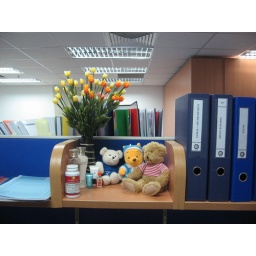
My desk in office